Raffles Bay

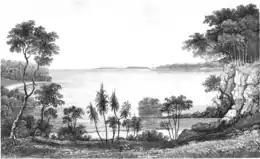
Frontispiece from Vol.1 of Phillip Parker King's 1827 "Narrative of a survey of the intertropical and western coasts of Australia" of a view of Raffles Bay, with Croker Island in the distance

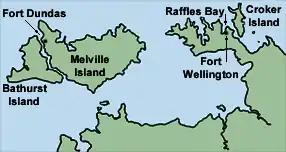
Location of Raffles Bay and Fort Wellington

Raffles Bay is a bay on the northern coast of the Cobourg Peninsula of the Top End of the Northern Territory of Australia. It is on the lands of the Iwaidja people.